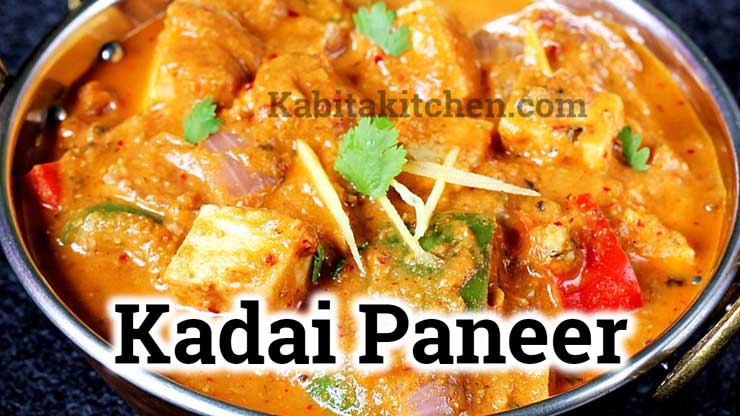
Dish: kadai_paneer